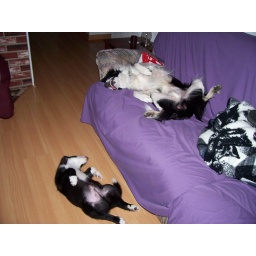
Buddy on the couch &amp;amp; Bandit in the floor....like father like son